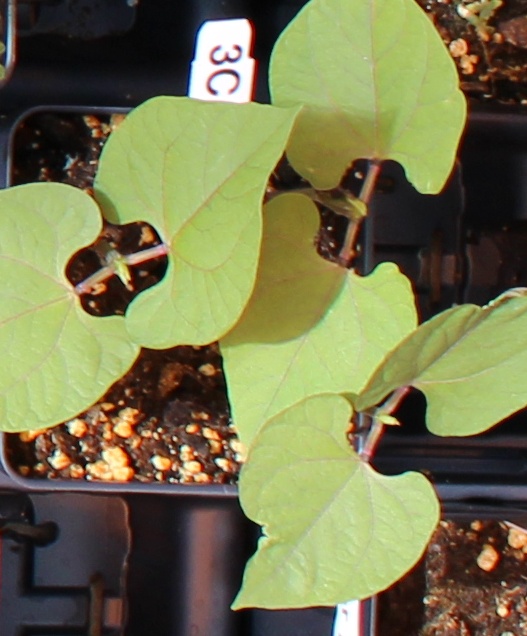
Label: Blackbean